Yellow-crowned amazon

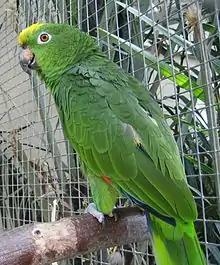
"A. o. ochrocephala"

The yellow-crowned amazon was formally described in 1788 by the German naturalist Johann Friedrich Gmelin in his revised and expanded edition of Carl Linnaeus's "Systema Naturae". He placed it with all the other parrots in the genus "Psittacus" and coined the binomial name "Psittacus ochrocephalus". Gmelin specified the type locality as "America", but this was restricted to Venezuela in 1902. The yellow-crowned amazon is now one of around thirty species of parrot placed in the genus "Amazona" that was introduced by the French naturalist René Lesson in 1830. The genus name is a Latinized version of the name "Amazone" given to these parrot in the 18th century by the Comte de Buffon, who believed they were native to Amazonian jungles. The specific "ochrocephala" combines the Ancient Greek "ōkhros" meaning "pale yellow" with "-kephalos" meaning "-headed".